Isabelle Westbury

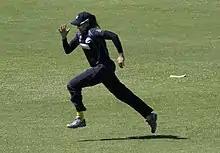
Westbury chasing a ball in the field, 2016

Isabelle "Izzy" Westbury (born 8 March 1990) is a sports writer, broadcaster, lawyer and former cricketer. As a cricketer, she played as a right-arm off break bowler, playing for Somerset and Middlesex, as well as being part of the Western Storm squad in 2016. She captained Middlesex for two seasons, in 2015 and 2016. Westbury also appeared in one One Day International.